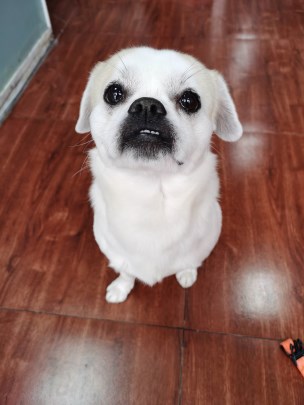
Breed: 3336-n000121-chinese_rural_dog